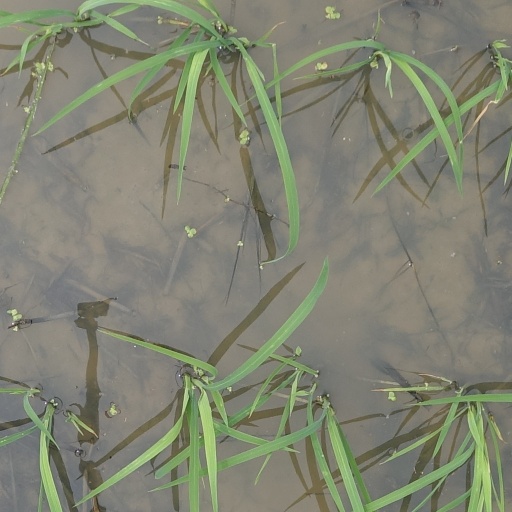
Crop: rice